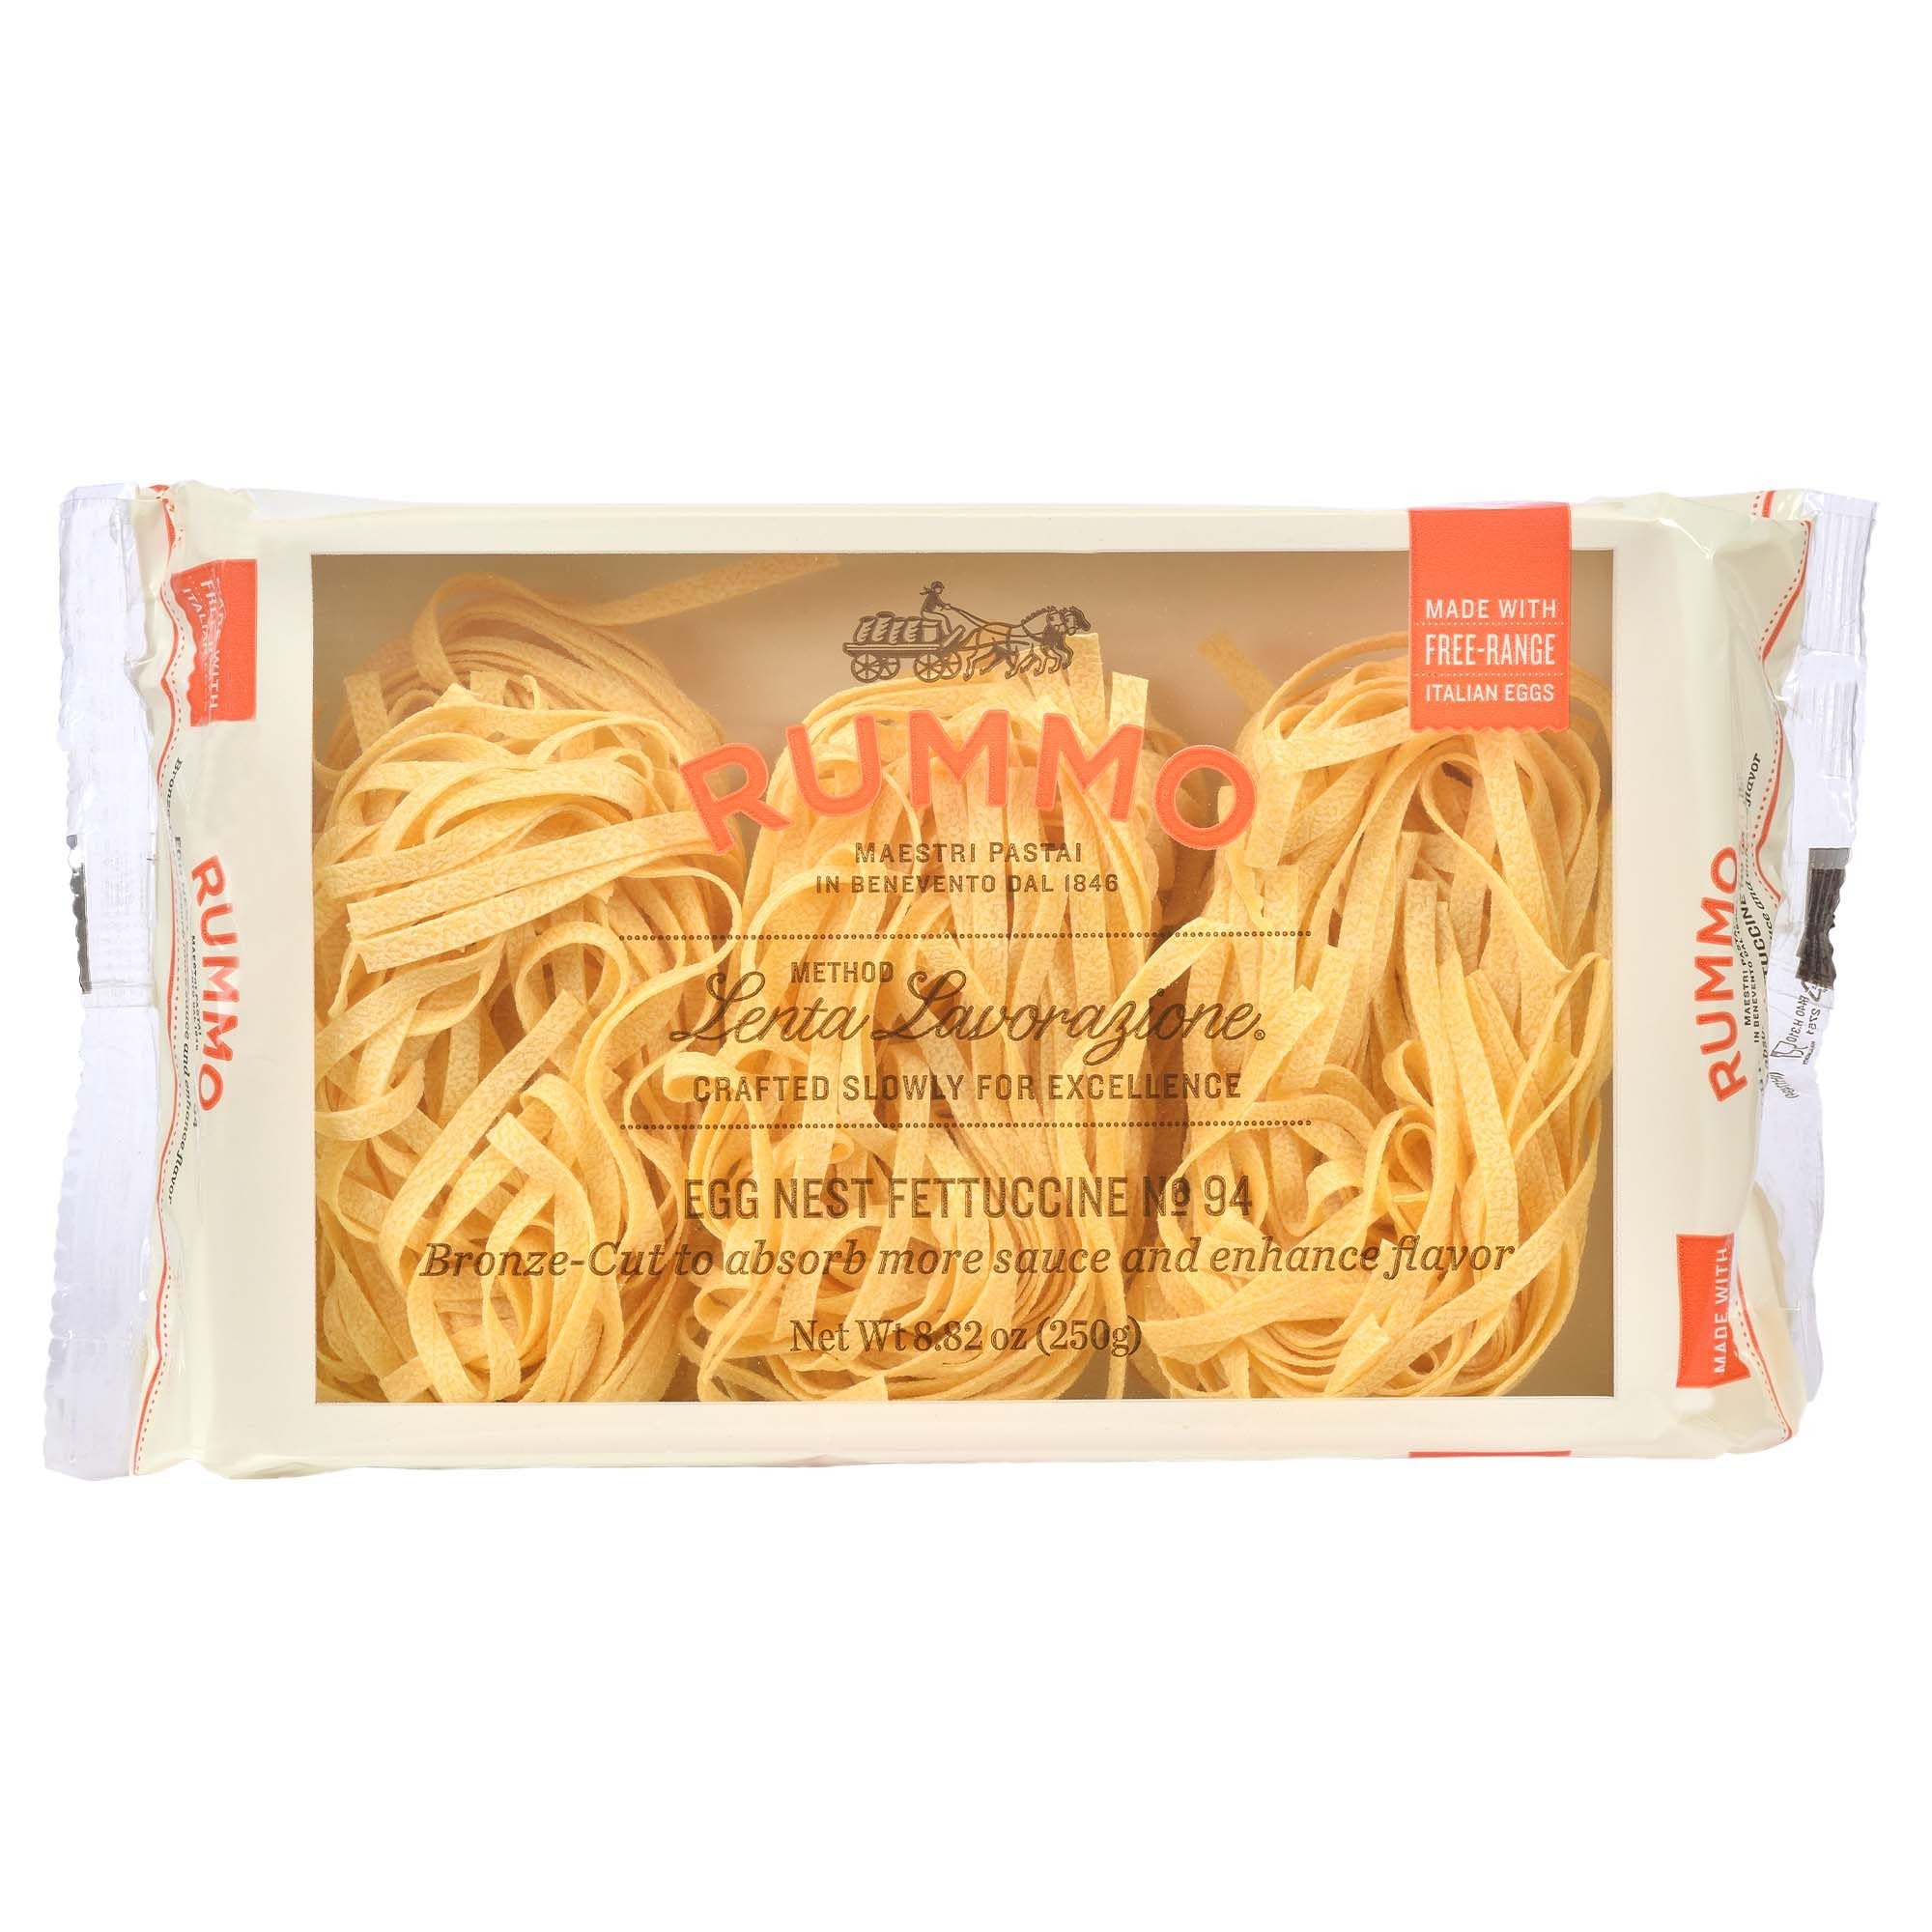
Item Name: Rummo Fettuccine Pasta N.94 - Fettuccine Pasta Noodles, Dry Pasta, Curly Noodles, Egg Noodles, Italian Pasta - 8.82 Ounce (Pack of 1)
Bullet Point 1: EGG PASTA - Our Fettuccine, thanks to its Sfoglia Paesana, clings to sauces and enhances their flavors. Ideally suited to meat-based dishes, it's also excellent served with seafood
Bullet Point 2: RESTAURANT QUALITY - With a cooking time of just 3 minutes, Fettuccine N.94 allows for a convenient and efficient meal, ideal for busy schedules without compromising on quality
Bullet Point 3: CRAFTED SLOWLY - Lenta Lavorazione is our exclusive slow production method. The slowness with which we work the best ingredients results in pasta with notable, inherent qualities
Bullet Point 4: HIGH QUALITY INGREDIENTS - Crafted from Durum Wheat Semolina, our pasta is made with the finest natural ingredients, delivering a high-quality pasta with exceptional taste and texture
Bullet Point 5: MADE IN ITALY - Made in Bevento, located in the south of Italy, this pasta captures the essence of Italian culinary tradition, bringing an authentic touch to your table
Value: 8.82
Unit: Ounce

Price: 12.99